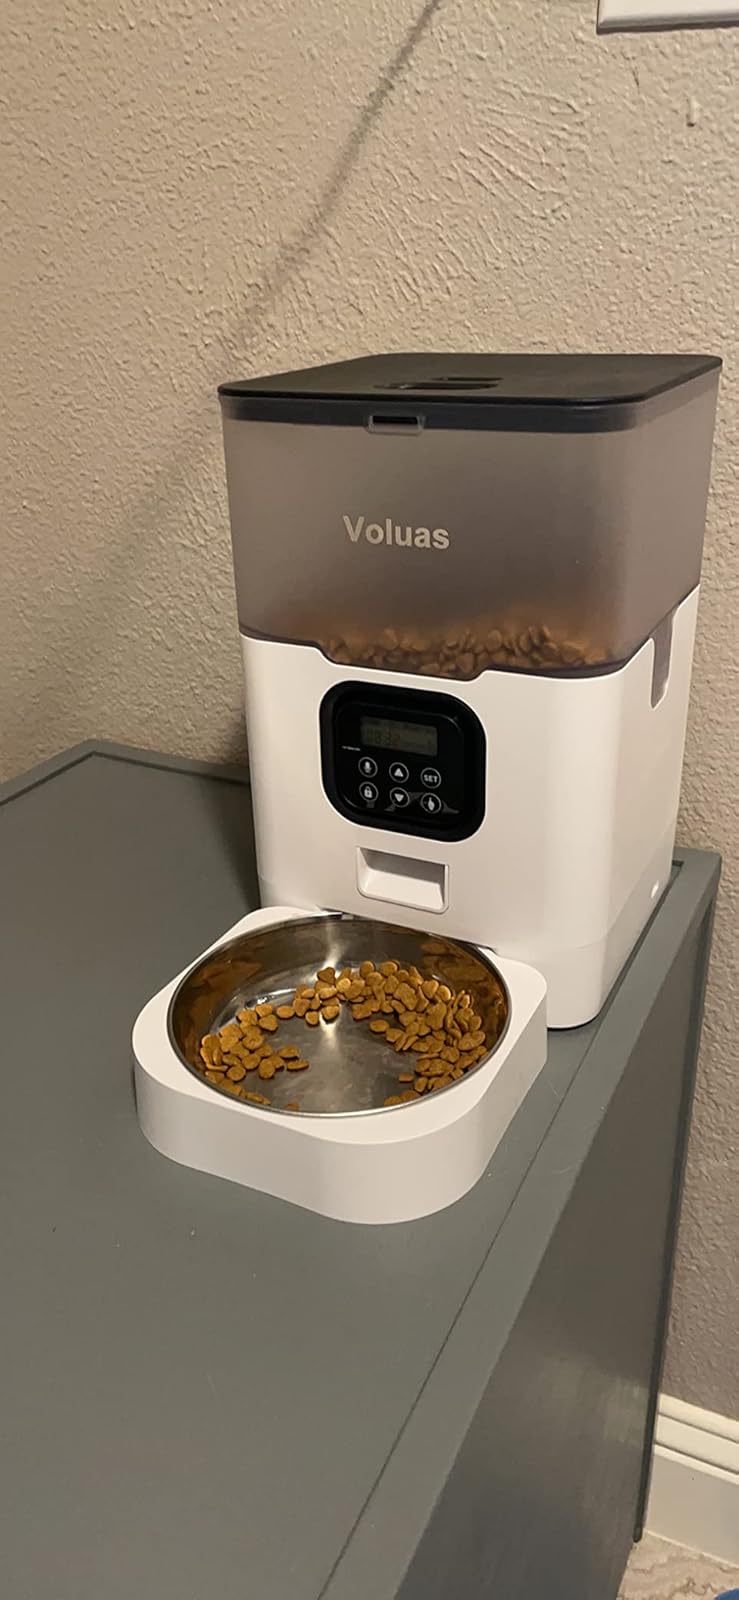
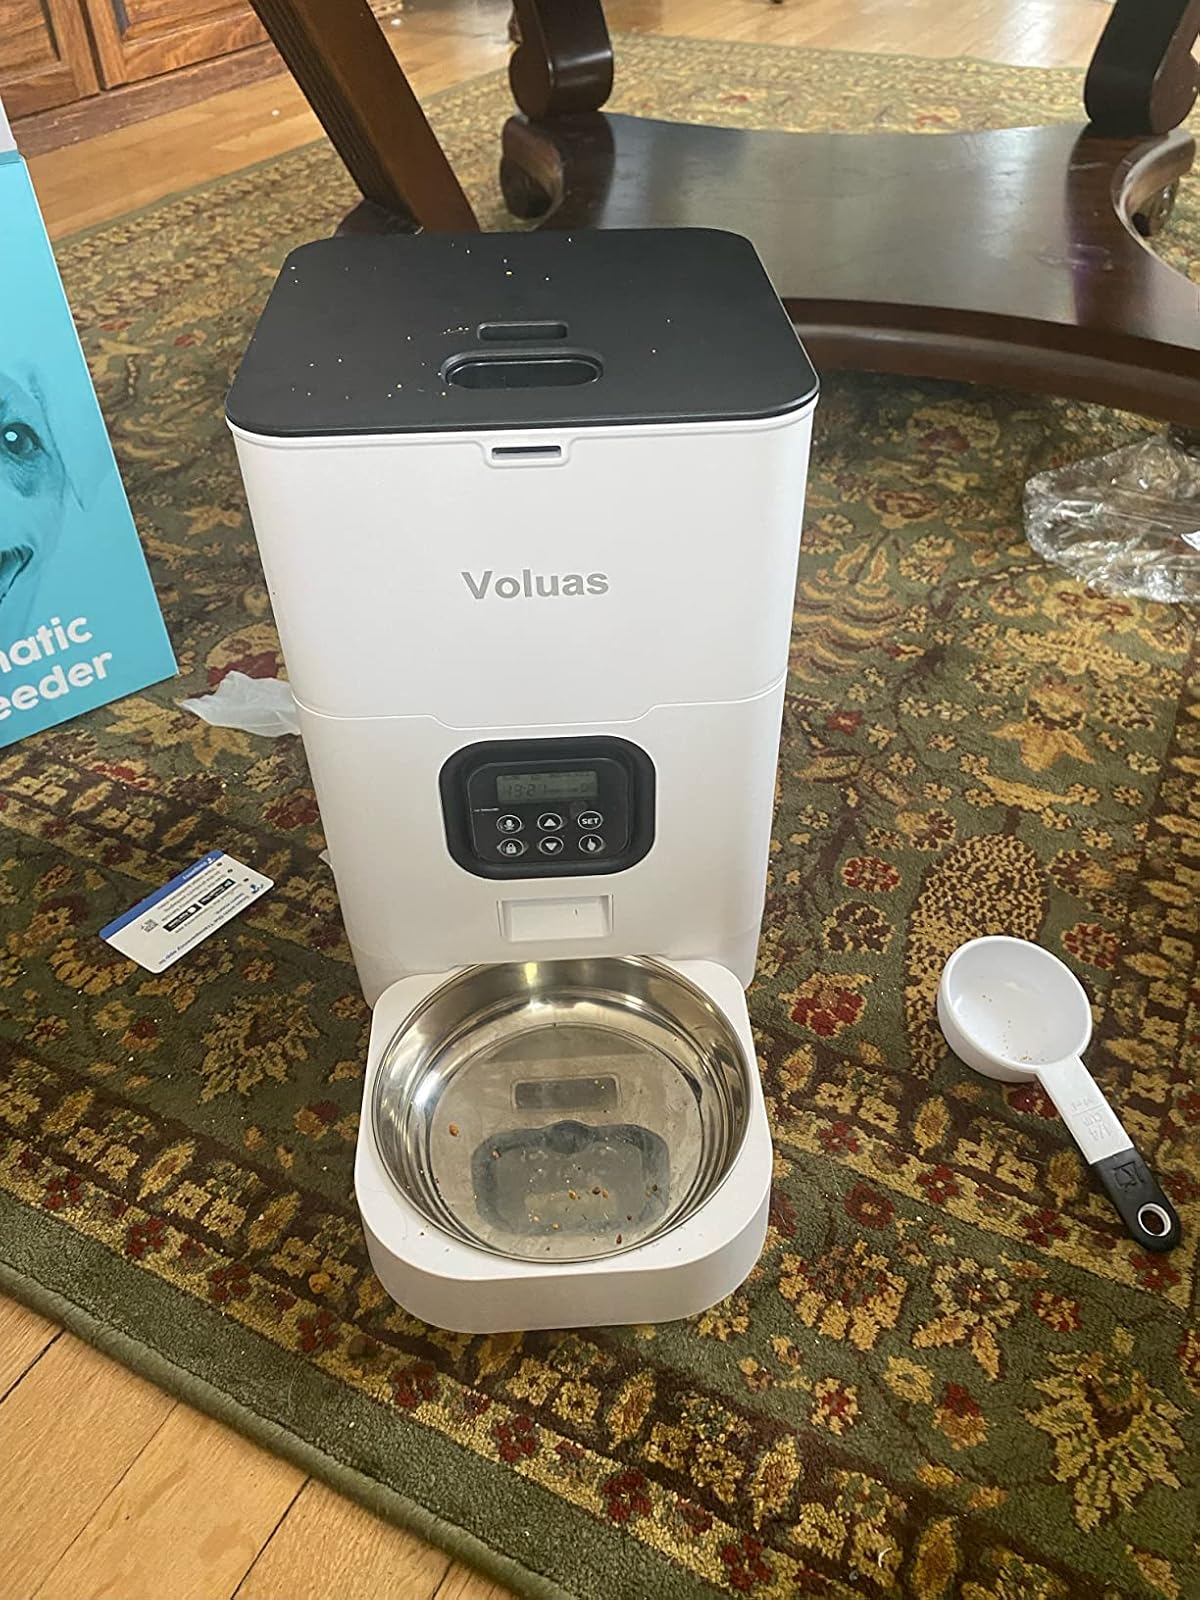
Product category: items_feeder
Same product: no